Chinese orchestra

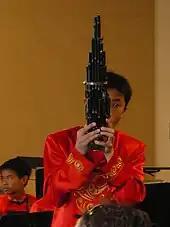
A "sheng" player in a Chinese orchestra

The woodwinds section of the modern Chinese orchestra consists of the "bangdi", "qudi", "gaoyinsheng" (soprano "sheng"), "zhongyinsheng" (alto "sheng"), "diyinsheng" (bass "sheng"), "gaoyinsuona" (soprano "suona"), "zhongyinsuona" (alto "suona"), and "diyinsuona" (bass "suona").